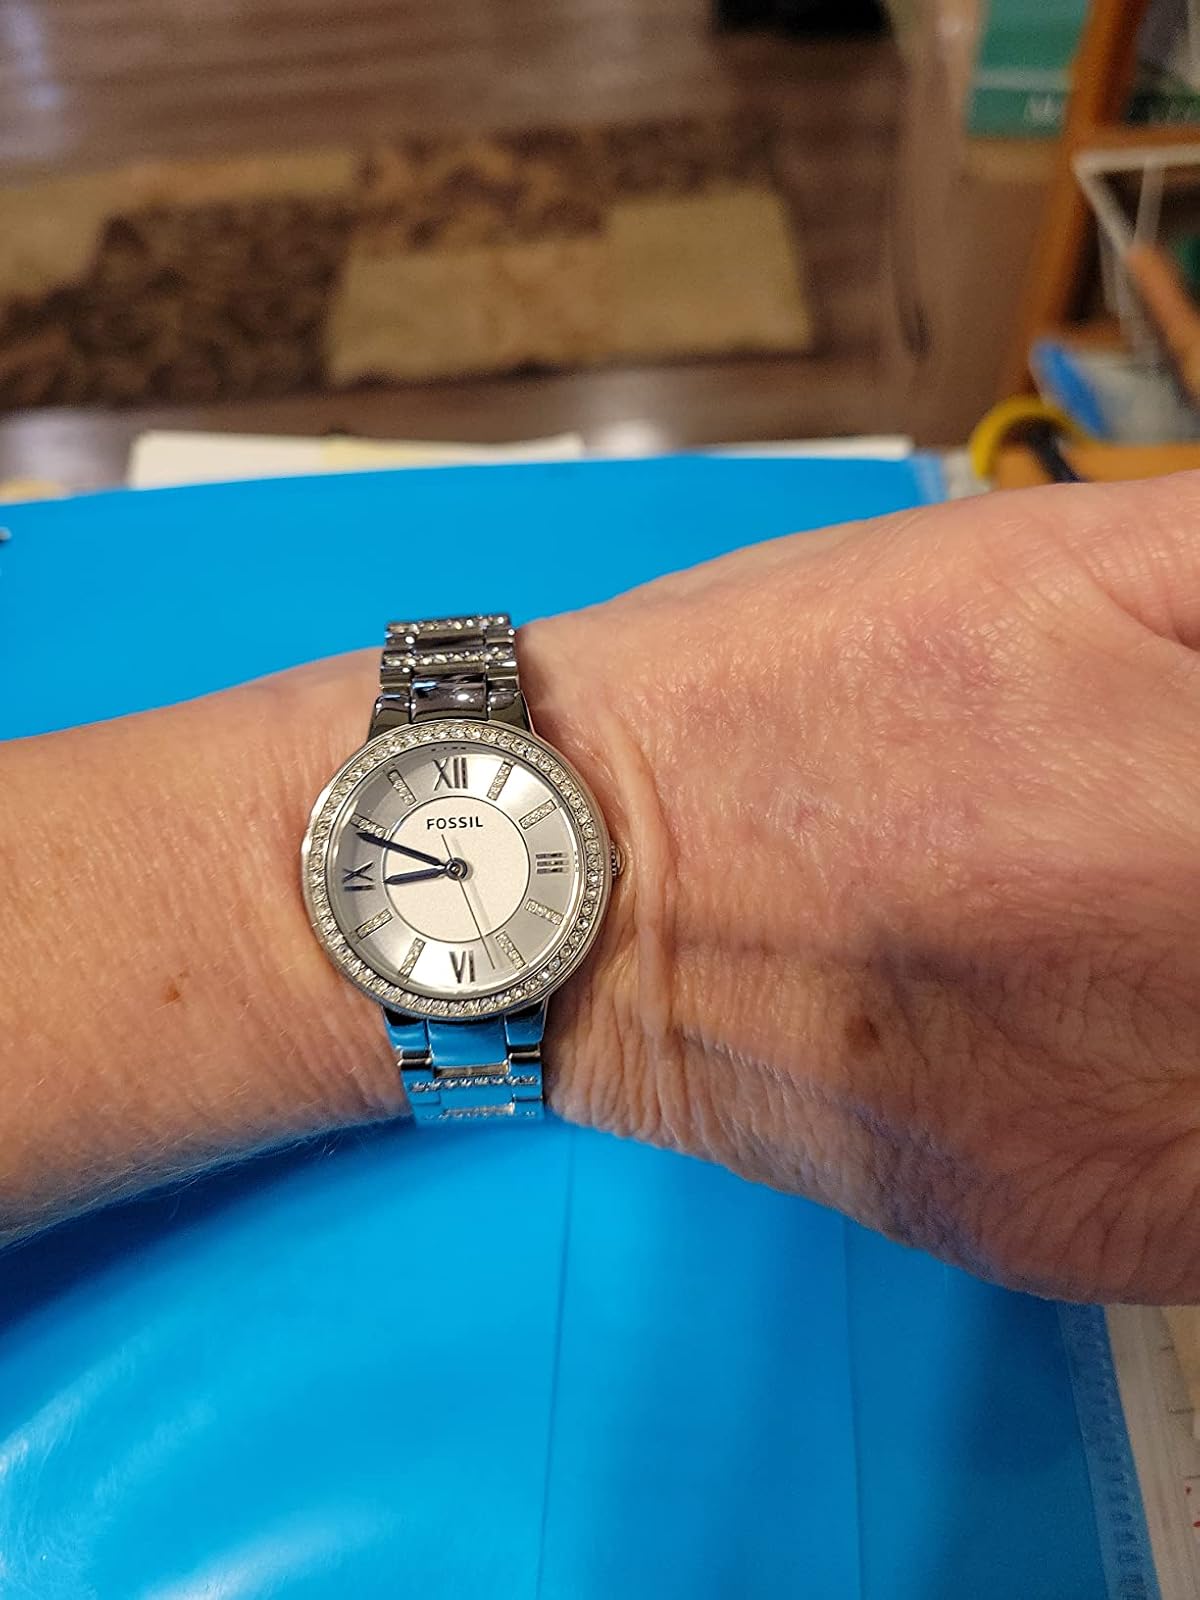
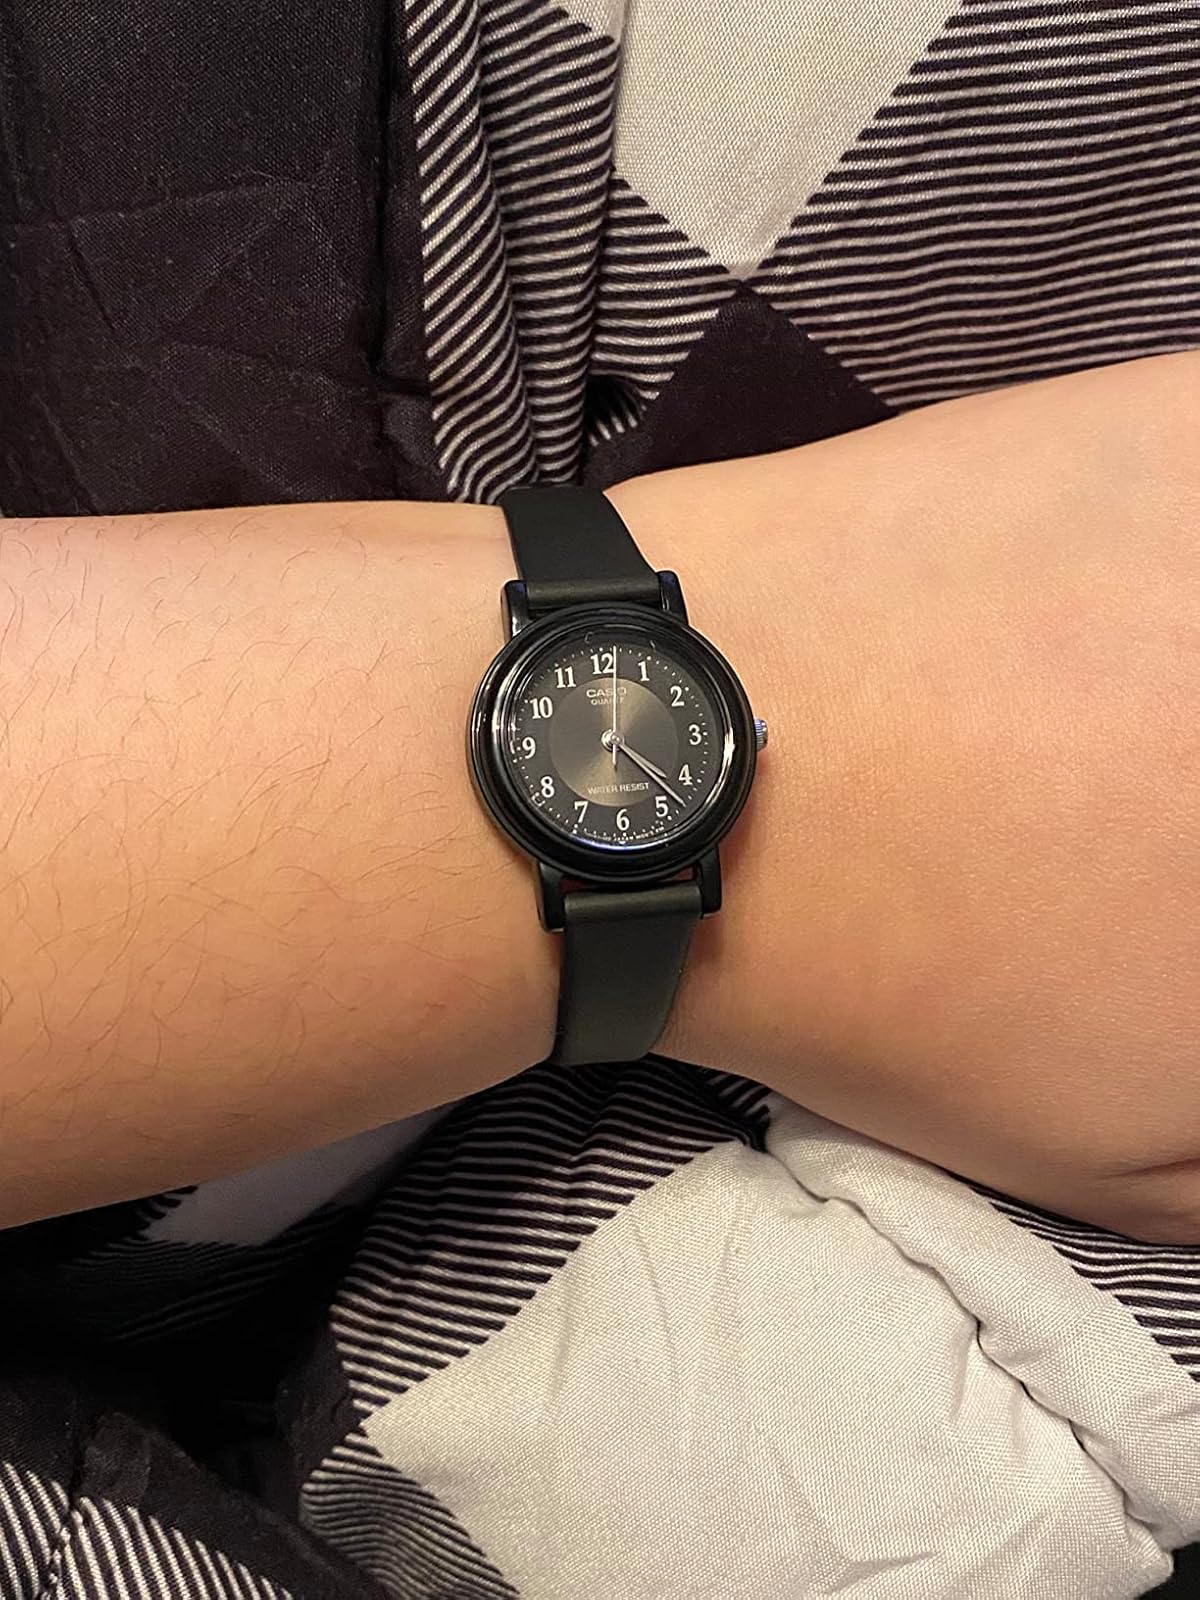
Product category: accessories_watch
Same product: no